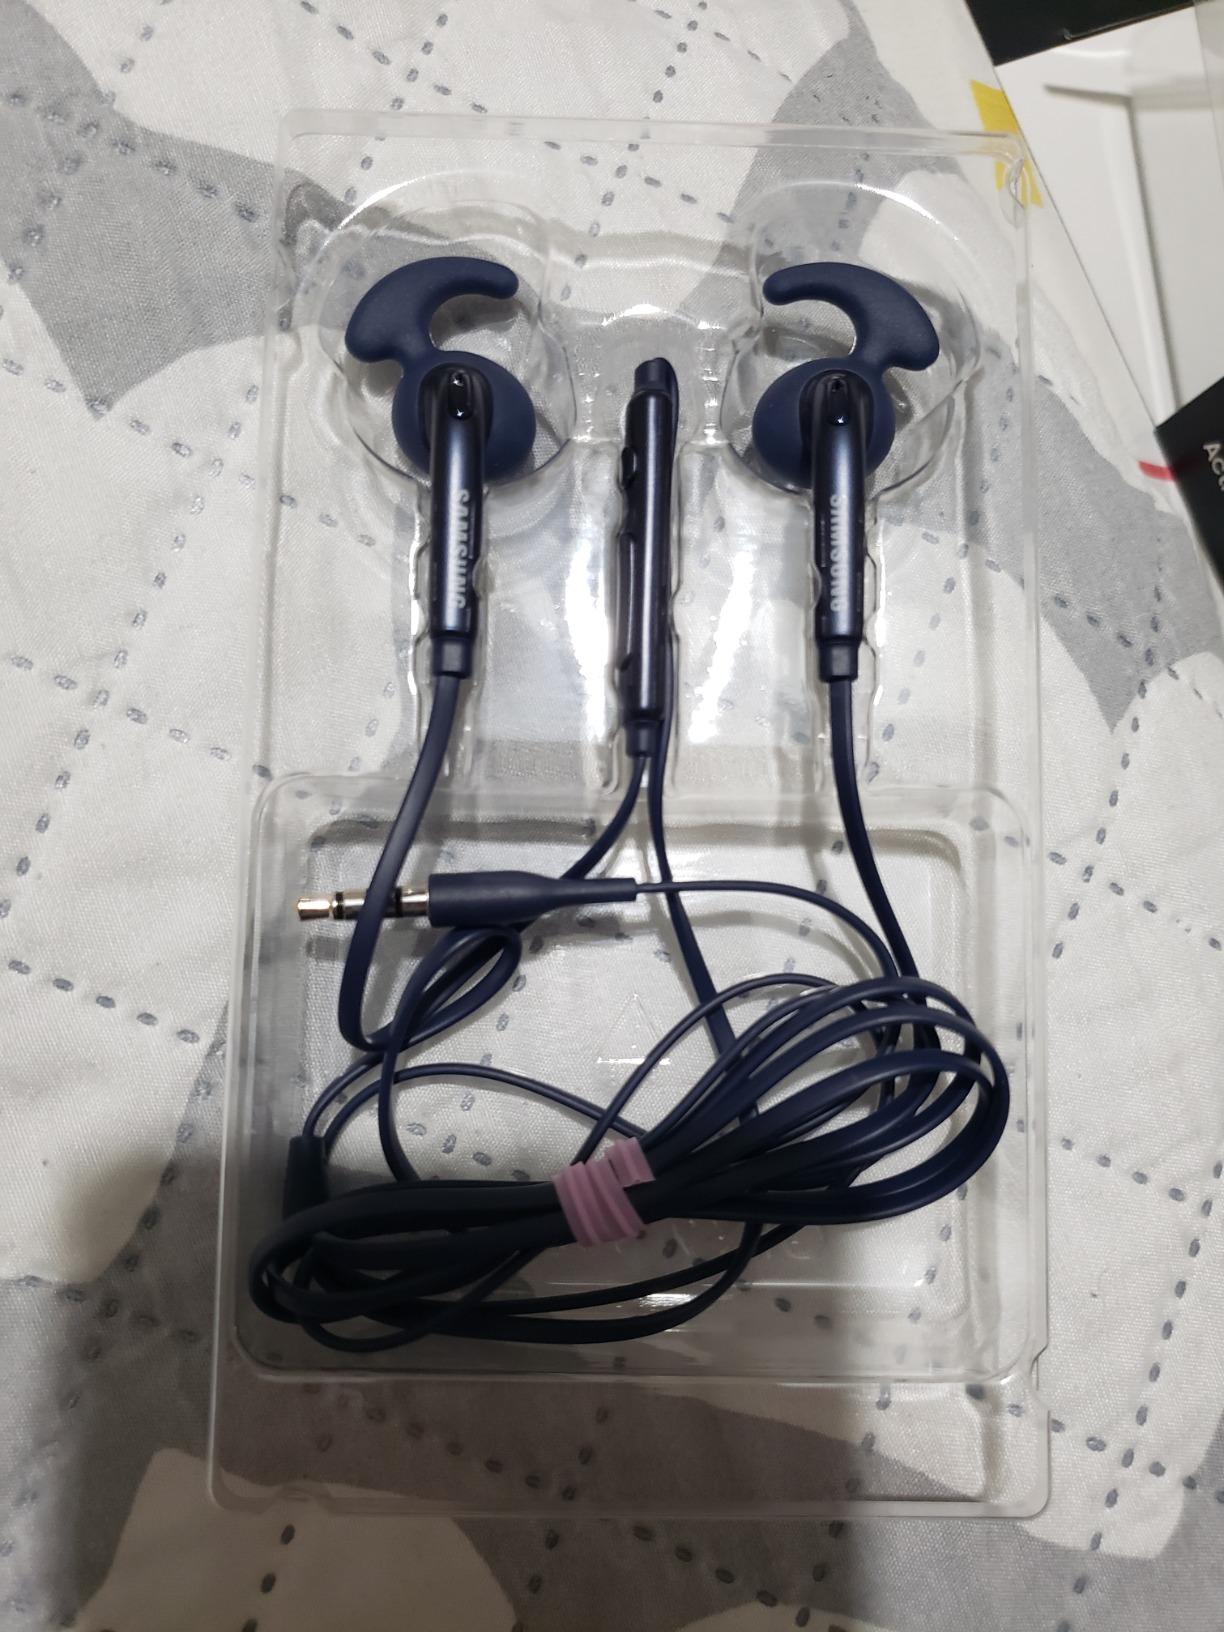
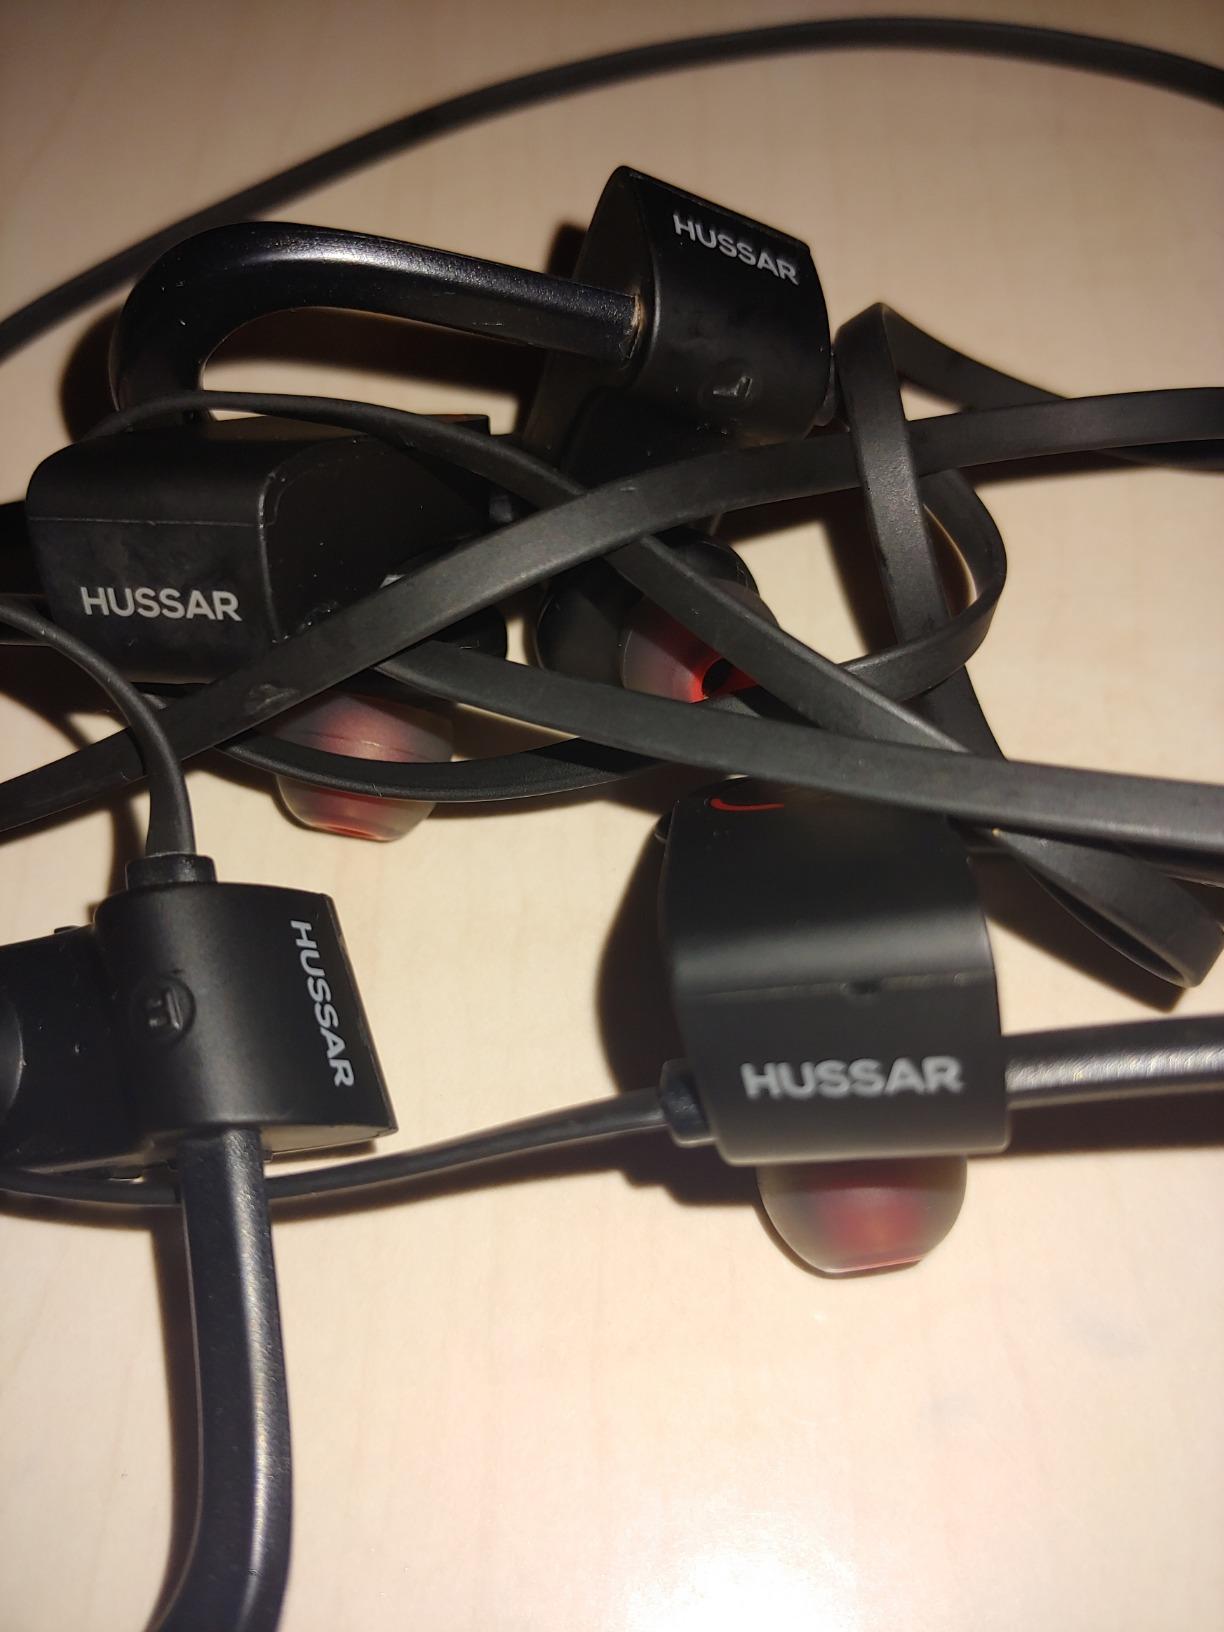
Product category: headphones
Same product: no